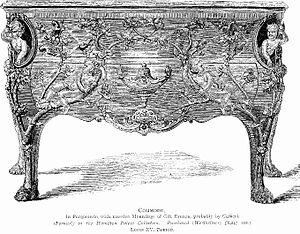
Une commode est un meuble bas et à larges tiroirs pour ranger du linge ou des objets divers. Pouvant être d’époque ou contemporaine, elle est généralement munie de traverses et repose sur des montants droits ou galbés. Elle dispose d'un abattant pour son modèle dos d'âne et est parfois dotée d'un plateau en marbre. Elle reste associée à l'ébéniste André-Charles Boulle quand elle est rehaussée de marqueterie.